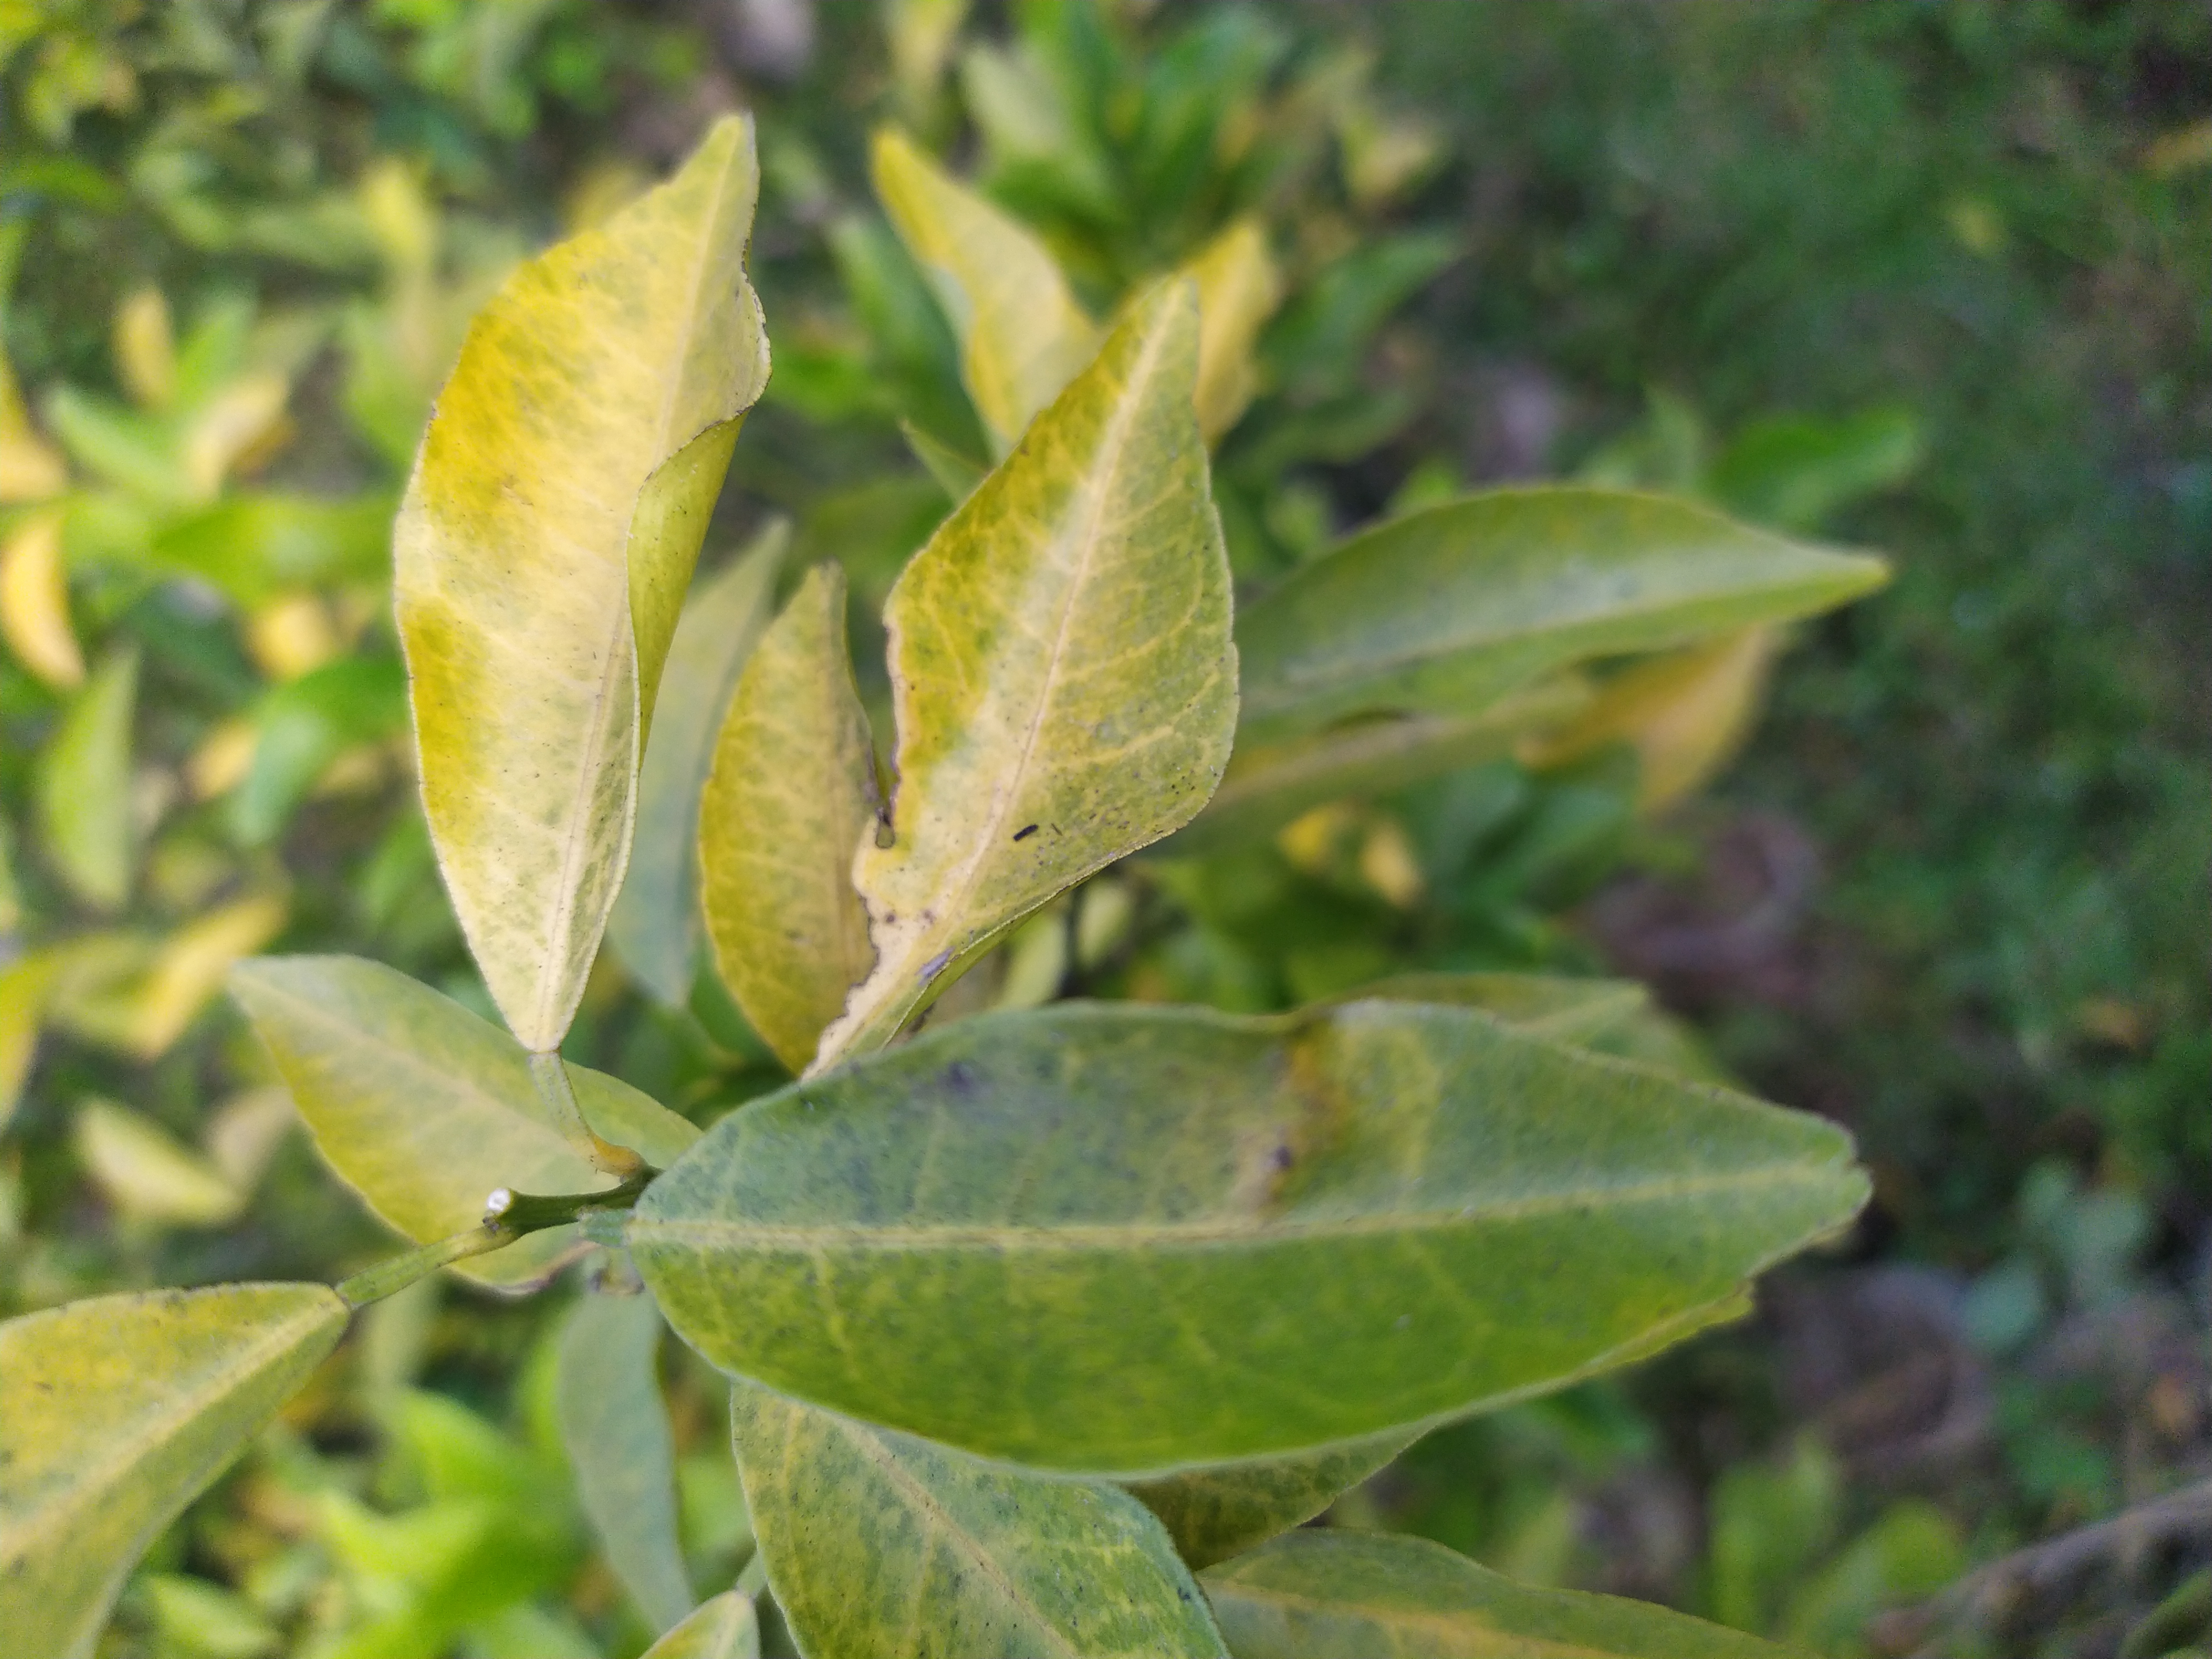
Mandarin leaf variety: Darjeling